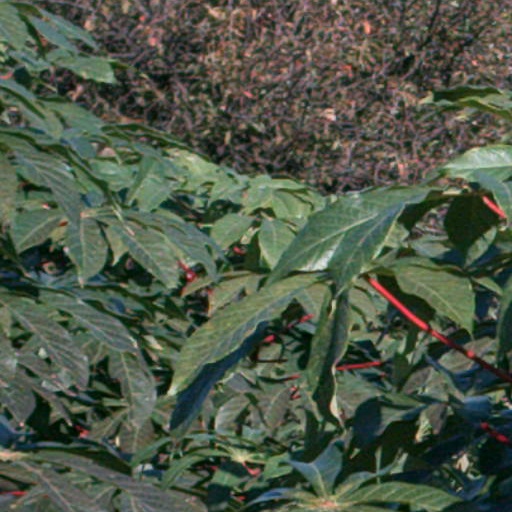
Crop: cassava